Islamic Republic of Iran Armed Forces

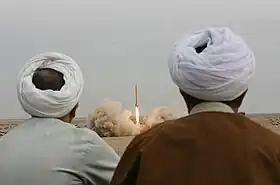
The "Great Prophet II" Shahab-3 test,2 November 2006.

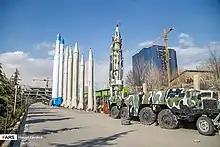
Ballistic missiles in Holy Defense Museum in Tehran

On November 2, 2006, Iran fired unarmed missiles to begin 10 days of military simulations. Iranian state television reported "dozens of missiles were fired including Shahab-2 and Shahab-3 missiles. The missiles had ranges from 300 km to up to 2,000 km. Iranian experts have made some changes to Shahab-3 missiles installing cluster warheads in them with the capacity to carry 1,400 bombs." These launches came after some United States-led military exercises in the Persian Gulf on October 30, 2006, meant to train for blocking the transport of weapons of mass destruction.